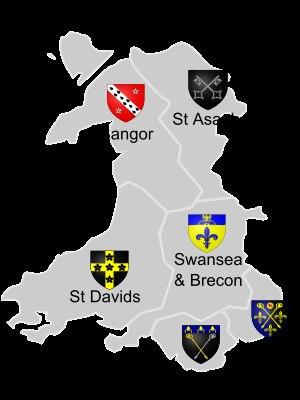
L'évêque de St David's Esgob Tyddewi en gallois, Bishop of St David's est un prélat anglican de l'Église au pays de Galles. Il est responsable du diocèse de St David's, dans le sud-ouest du pays de Galles, et sa cathédrale est la cathédrale de St David's.
L'Église au pays de Galles est une Église anglicane au pays de Galles. Elle est membre de la Communion anglicane, et adhère également à la Communion de Porvoo.
L'évêque de Llandaff Esgob Llandaf en gallois, Bishop of Llandaff est un prélat anglican de l'Église au pays de Galles. Il est responsable du diocèse de Llandaff, dans le sud du pays de Galles, et sa cathédrale est la cathédrale Saint-Pierre-et-Saint-Paul de Llandaff.